White-winged fairywren

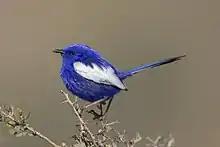
Near Port Augusta, South Australia

A specimen of the white-winged fairywren was first collected by French naturalists Jean René Constant Quoy and Joseph Paul Gaimard in September 1818, on Louis de Freycinet's voyage around the Southern Hemisphere. The specimen was subsequently lost in a shipwreck, but a painting entitled "Mérion leucoptère" by Jacques Arago survived and led to the bird's description in 1824 by French ornithologist Charles Dumont de Sainte-Croix. The name for the species was derived from the Ancient Greek "leuko-" "white" and "pteron" "wing".